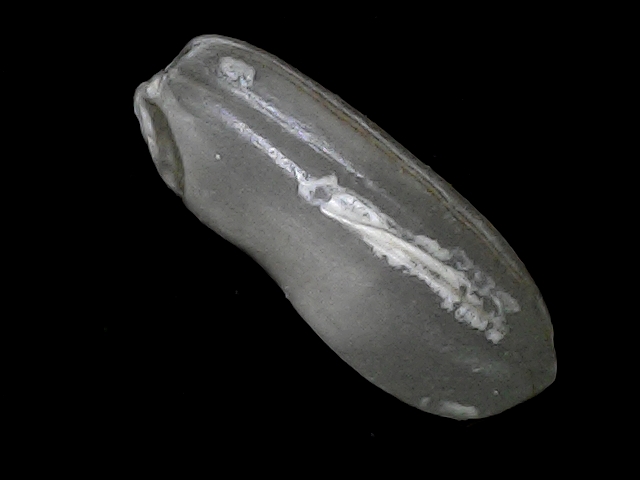
Rice variety: BRRI74